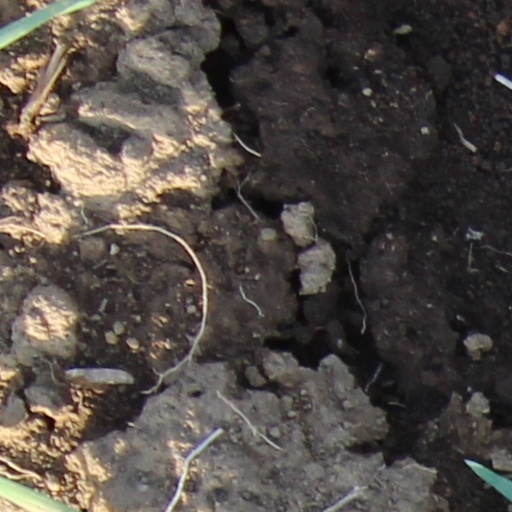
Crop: wheat